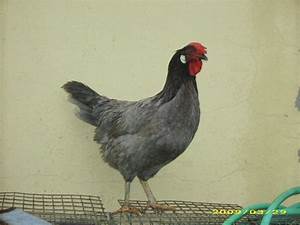
Label: chicken